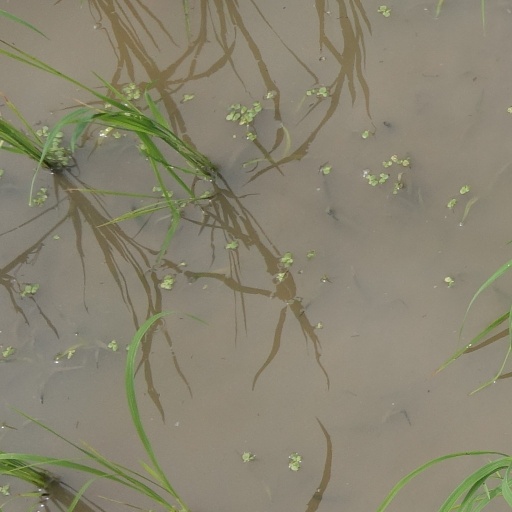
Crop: rice